Political positions of Newt Gingrich

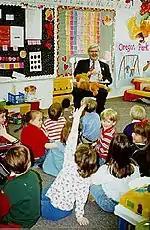
Gingrich at an elementary school in Georgia during the 1990s

Gingrich favors rigorous mathematics and science instruction in public schools, introducing competition between schools and between teachers, and permitting public school prayer.